Radnor Walk

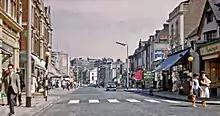
The Kings' Road in 1962

Radnor Walk is a residential street in the Royal Borough of Kensington & Chelsea off the King's Road in London. The houses are mid and late Victorian and the street is part of the Royal Hospital Conservation Area. It was originally called Radnor Street, and was named after John Robartes, 1st Earl of Radnor who died in Chelsea in 1685. It was renamed Radnor Walk in 1937.